P. G. T. Beauregard

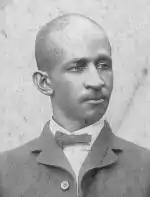
Caesar Antoine, Creole Lieutenant Governor of Louisiana

After the war, Beauregard was reluctant to seek amnesty as a former Confederate officer by publicly swearing an oath of loyalty, but both Lee and Johnston counseled him to do so, which he did before the mayor of New Orleans on September 16, 1865. He was one of many Confederate officers issued a mass pardon by President Andrew Johnson on July 4, 1868. His final privilege as an American citizen, the right to run for public office, was restored when he petitioned the Congress for relief and the bill on his behalf was signed by President Grant on July 24, 1876.